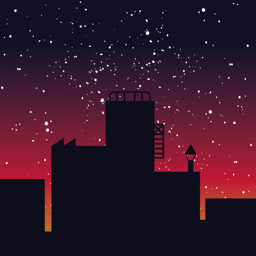
illustration of a city in the sky .